Luteostriata

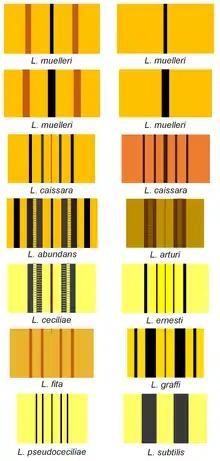
Dorsal color pattern of all currently described species of "Luteostriata"

The first species of "Luteostriata" was described in 1857 by Max Schultze and Fritz Müller as a Brazilian yellow planarian with a broad black longitudinal stripe in the middle of the back and a narrow deep orange stripe on each side of it. They identified it as "Planaria elegans", a species described by Darwin, and put it in their new genus "Geoplana". Later, in 1861, Karl Moriz Diesing noticed that the description of Schultze and Müller's species did not match with that of Darwin's and renamed it "Geoplana mülleri".